Yak Bondy

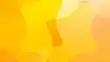
Artwork "Lava Chroma - Day" © Yak Bondy 2022

In 2004, Bondy had both producer and songwriting credits on the album "Free Me", from former Spice Girl, Emma Bunton. One of the songs on the album co-written by Bondy, "Maybe", debuted at number 6 on the UK Singles Chart, and later a remixed version rose to number 6 in the US on the Billboard Hot Dance Club Play. Bondy also co-wrote and produced the song, "Just a Little Girl" with Amy Studt. The song rose as high as number 14 on the UK Singles Chart.